Peter Vela

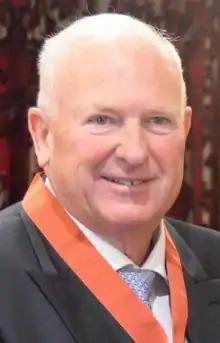
Vela in 2014

Sir Peter James Vela (born ) is a New Zealand businessman and Thoroughbred breeder and owner. With his brother Philip he founded Vela Fishing and Pencarrow Stud. He is most notably associated with the mare Ethereal, winner of the 2001 Melbourne Cup.